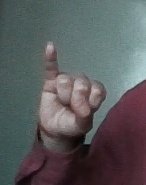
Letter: meem